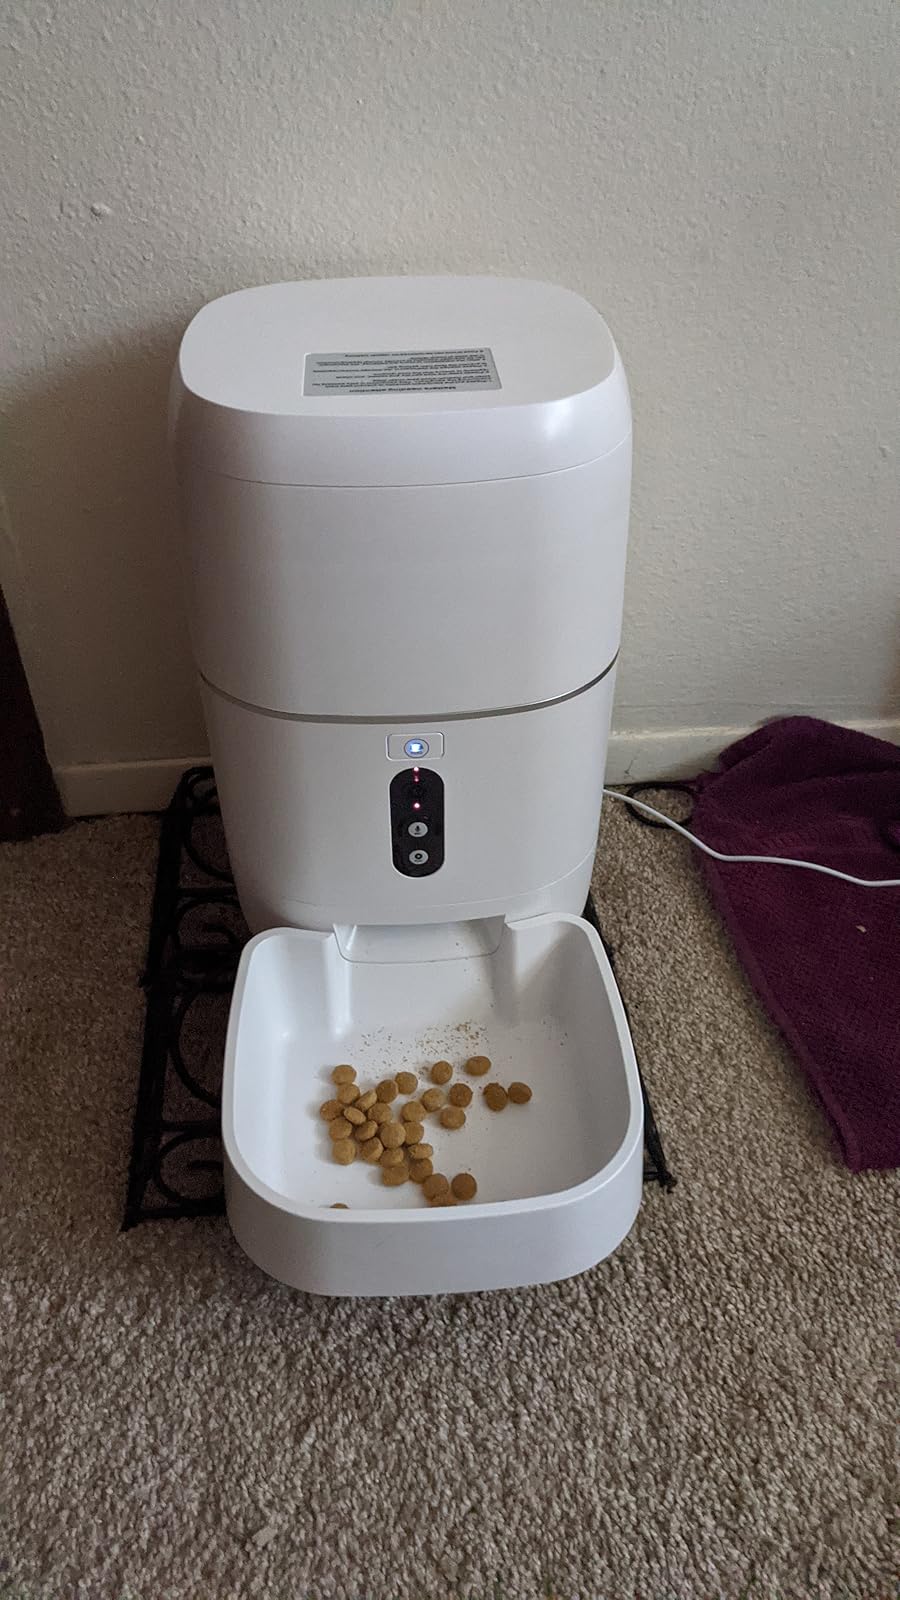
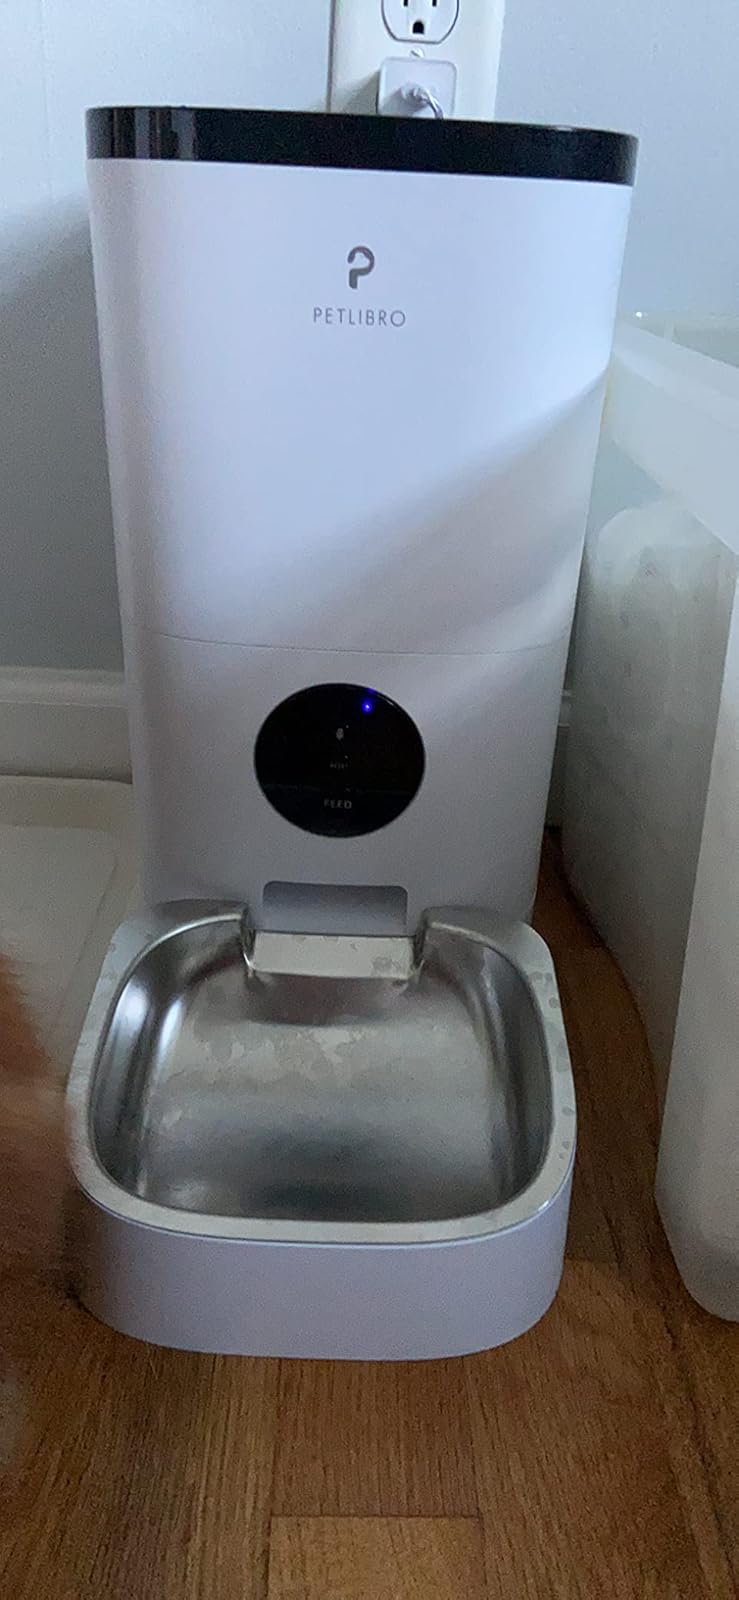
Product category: items_feeder
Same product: no